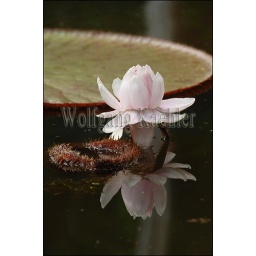
Peru, amazon river basin, near iquitos, maranon river, rainforest, victoria amazonica waterlily flower reflecting in lake